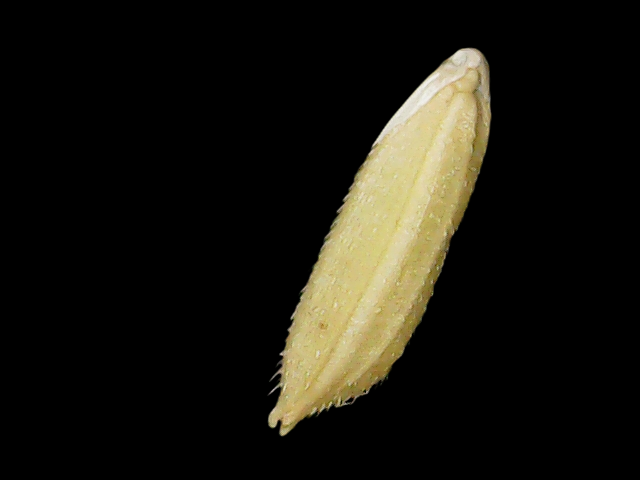
Rice variety: Binadhan11